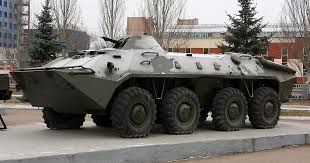
Label: BTR-70